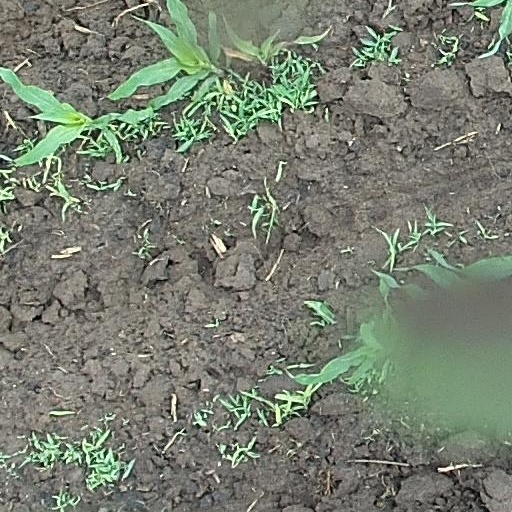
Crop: maize; corn